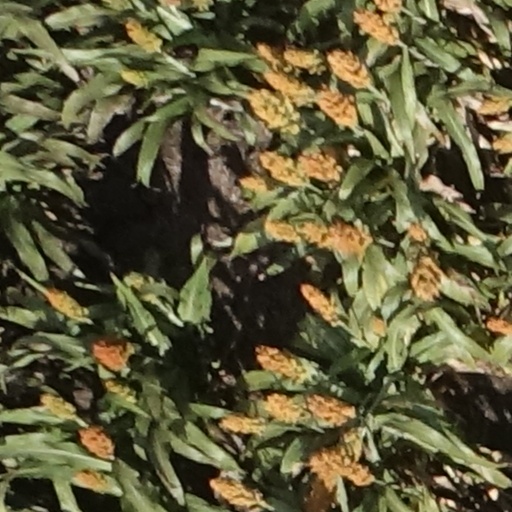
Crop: sorghum